Alizé Lim

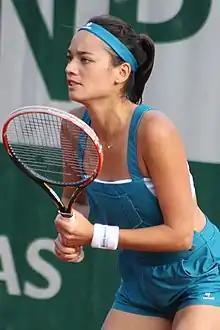
Alize Lim at the 2016 French Open

Alizé Lim (born 13 July 1990) is a French tennis player. Her career is WTA singles ranking is world No. 135, reached on 26 May 2014, and her doubles ranking is No. 148, attained on 7 November 2016.